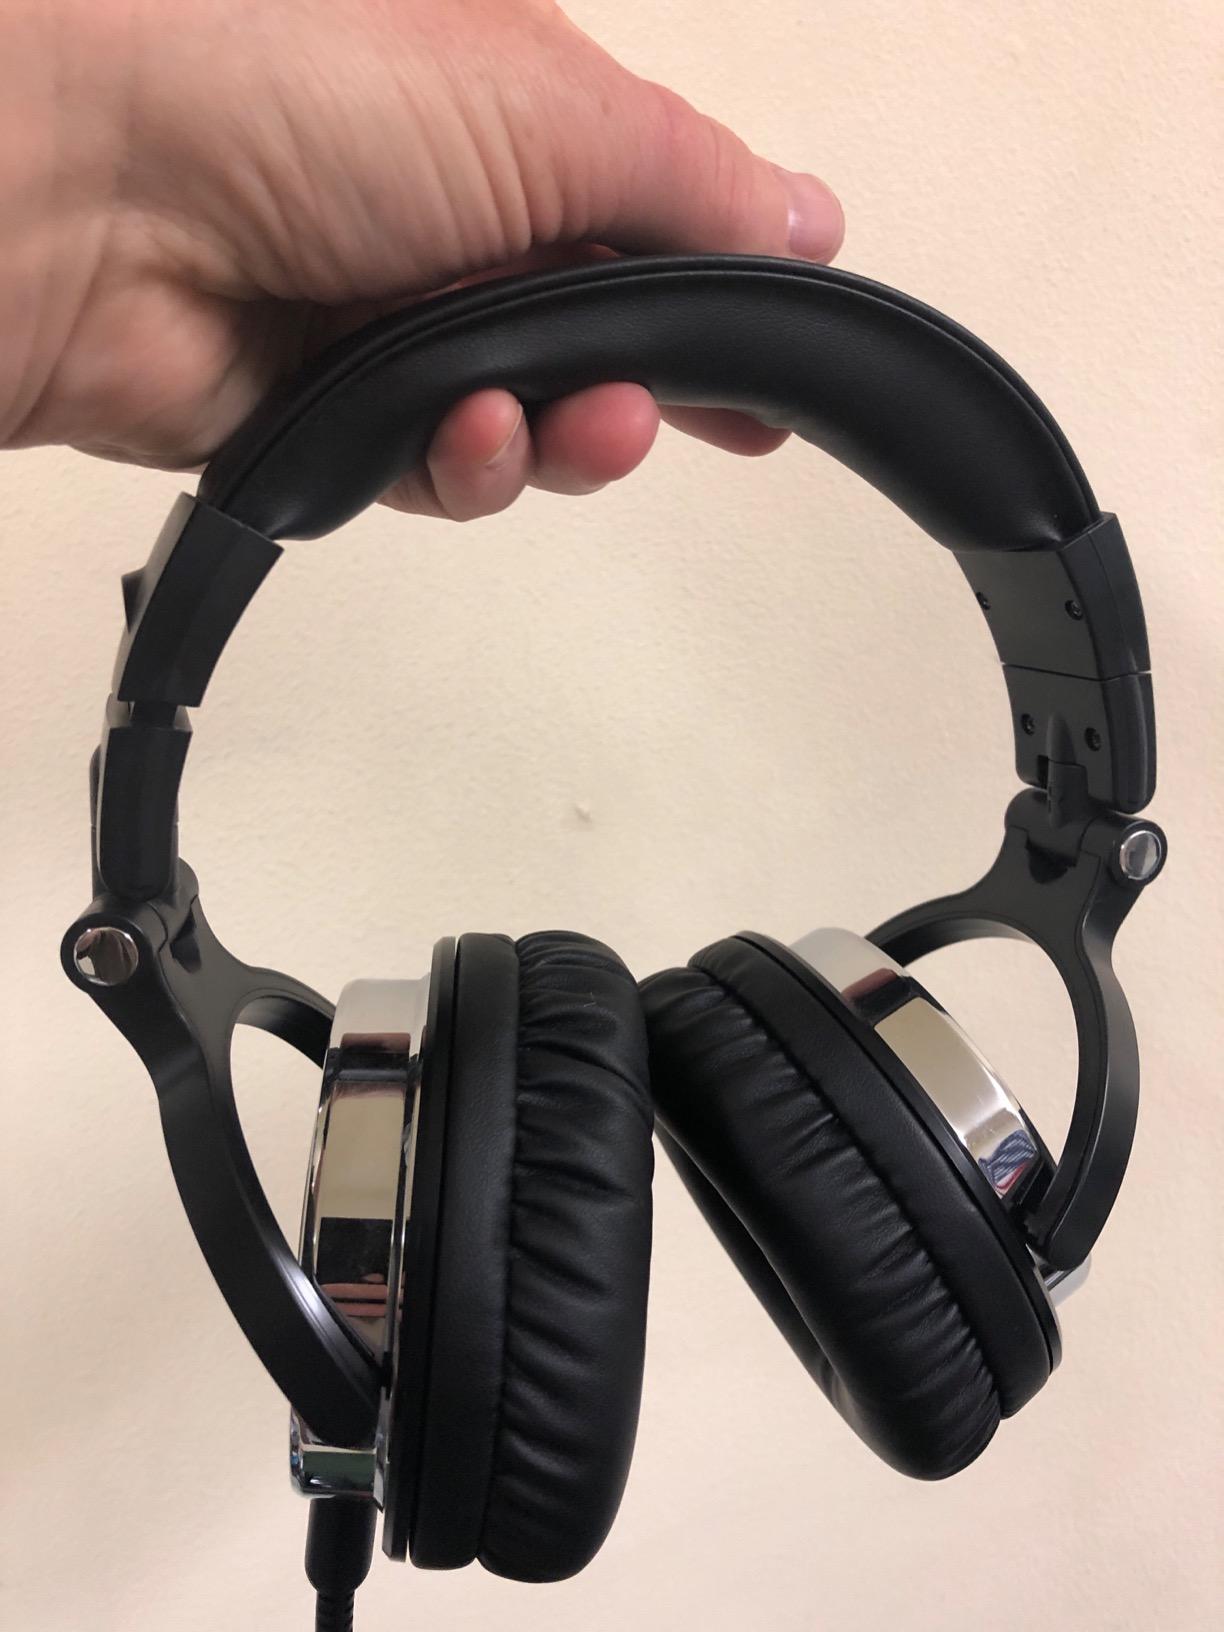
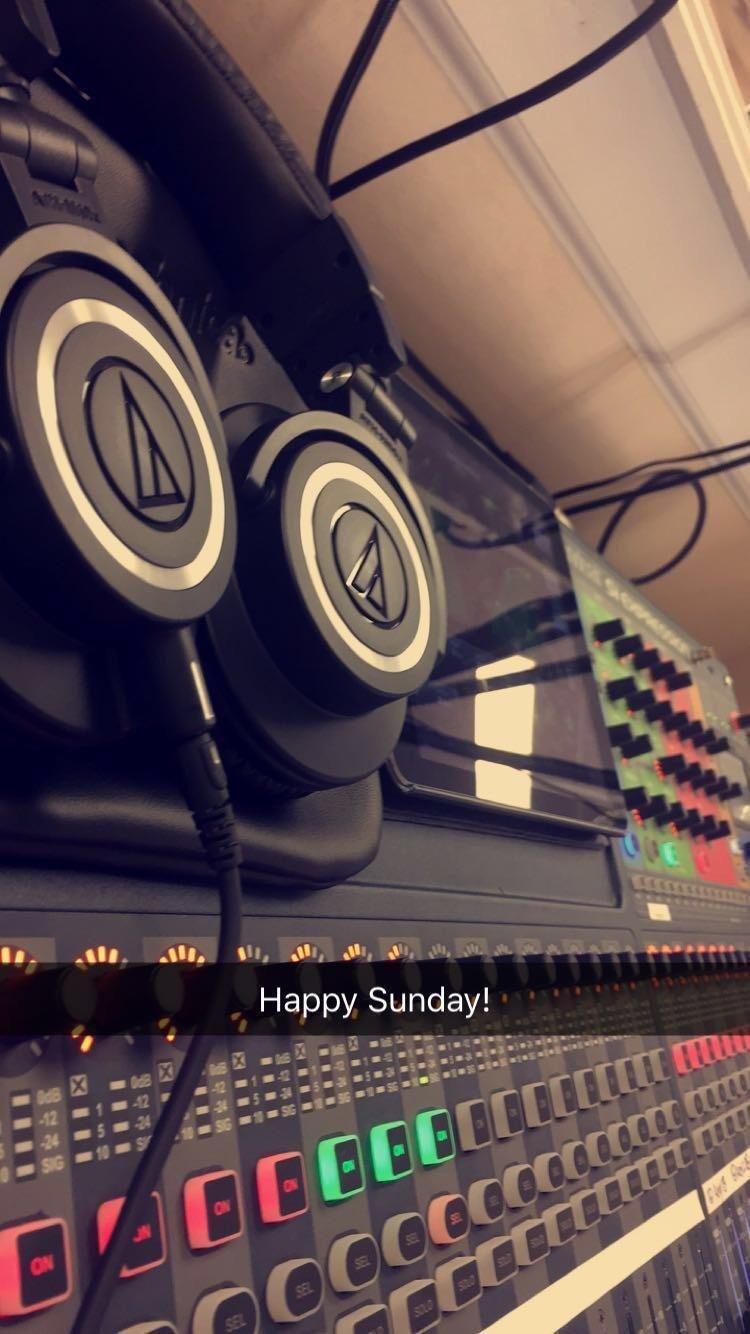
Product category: headphones
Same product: no